Paul Cleave

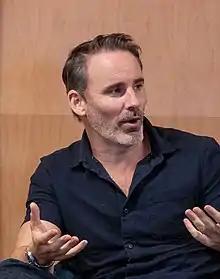
Paul Cleave at WORD Christchurch 2018

Paul Cleave (born 10 December 1974) is a crime fiction author from New Zealand.